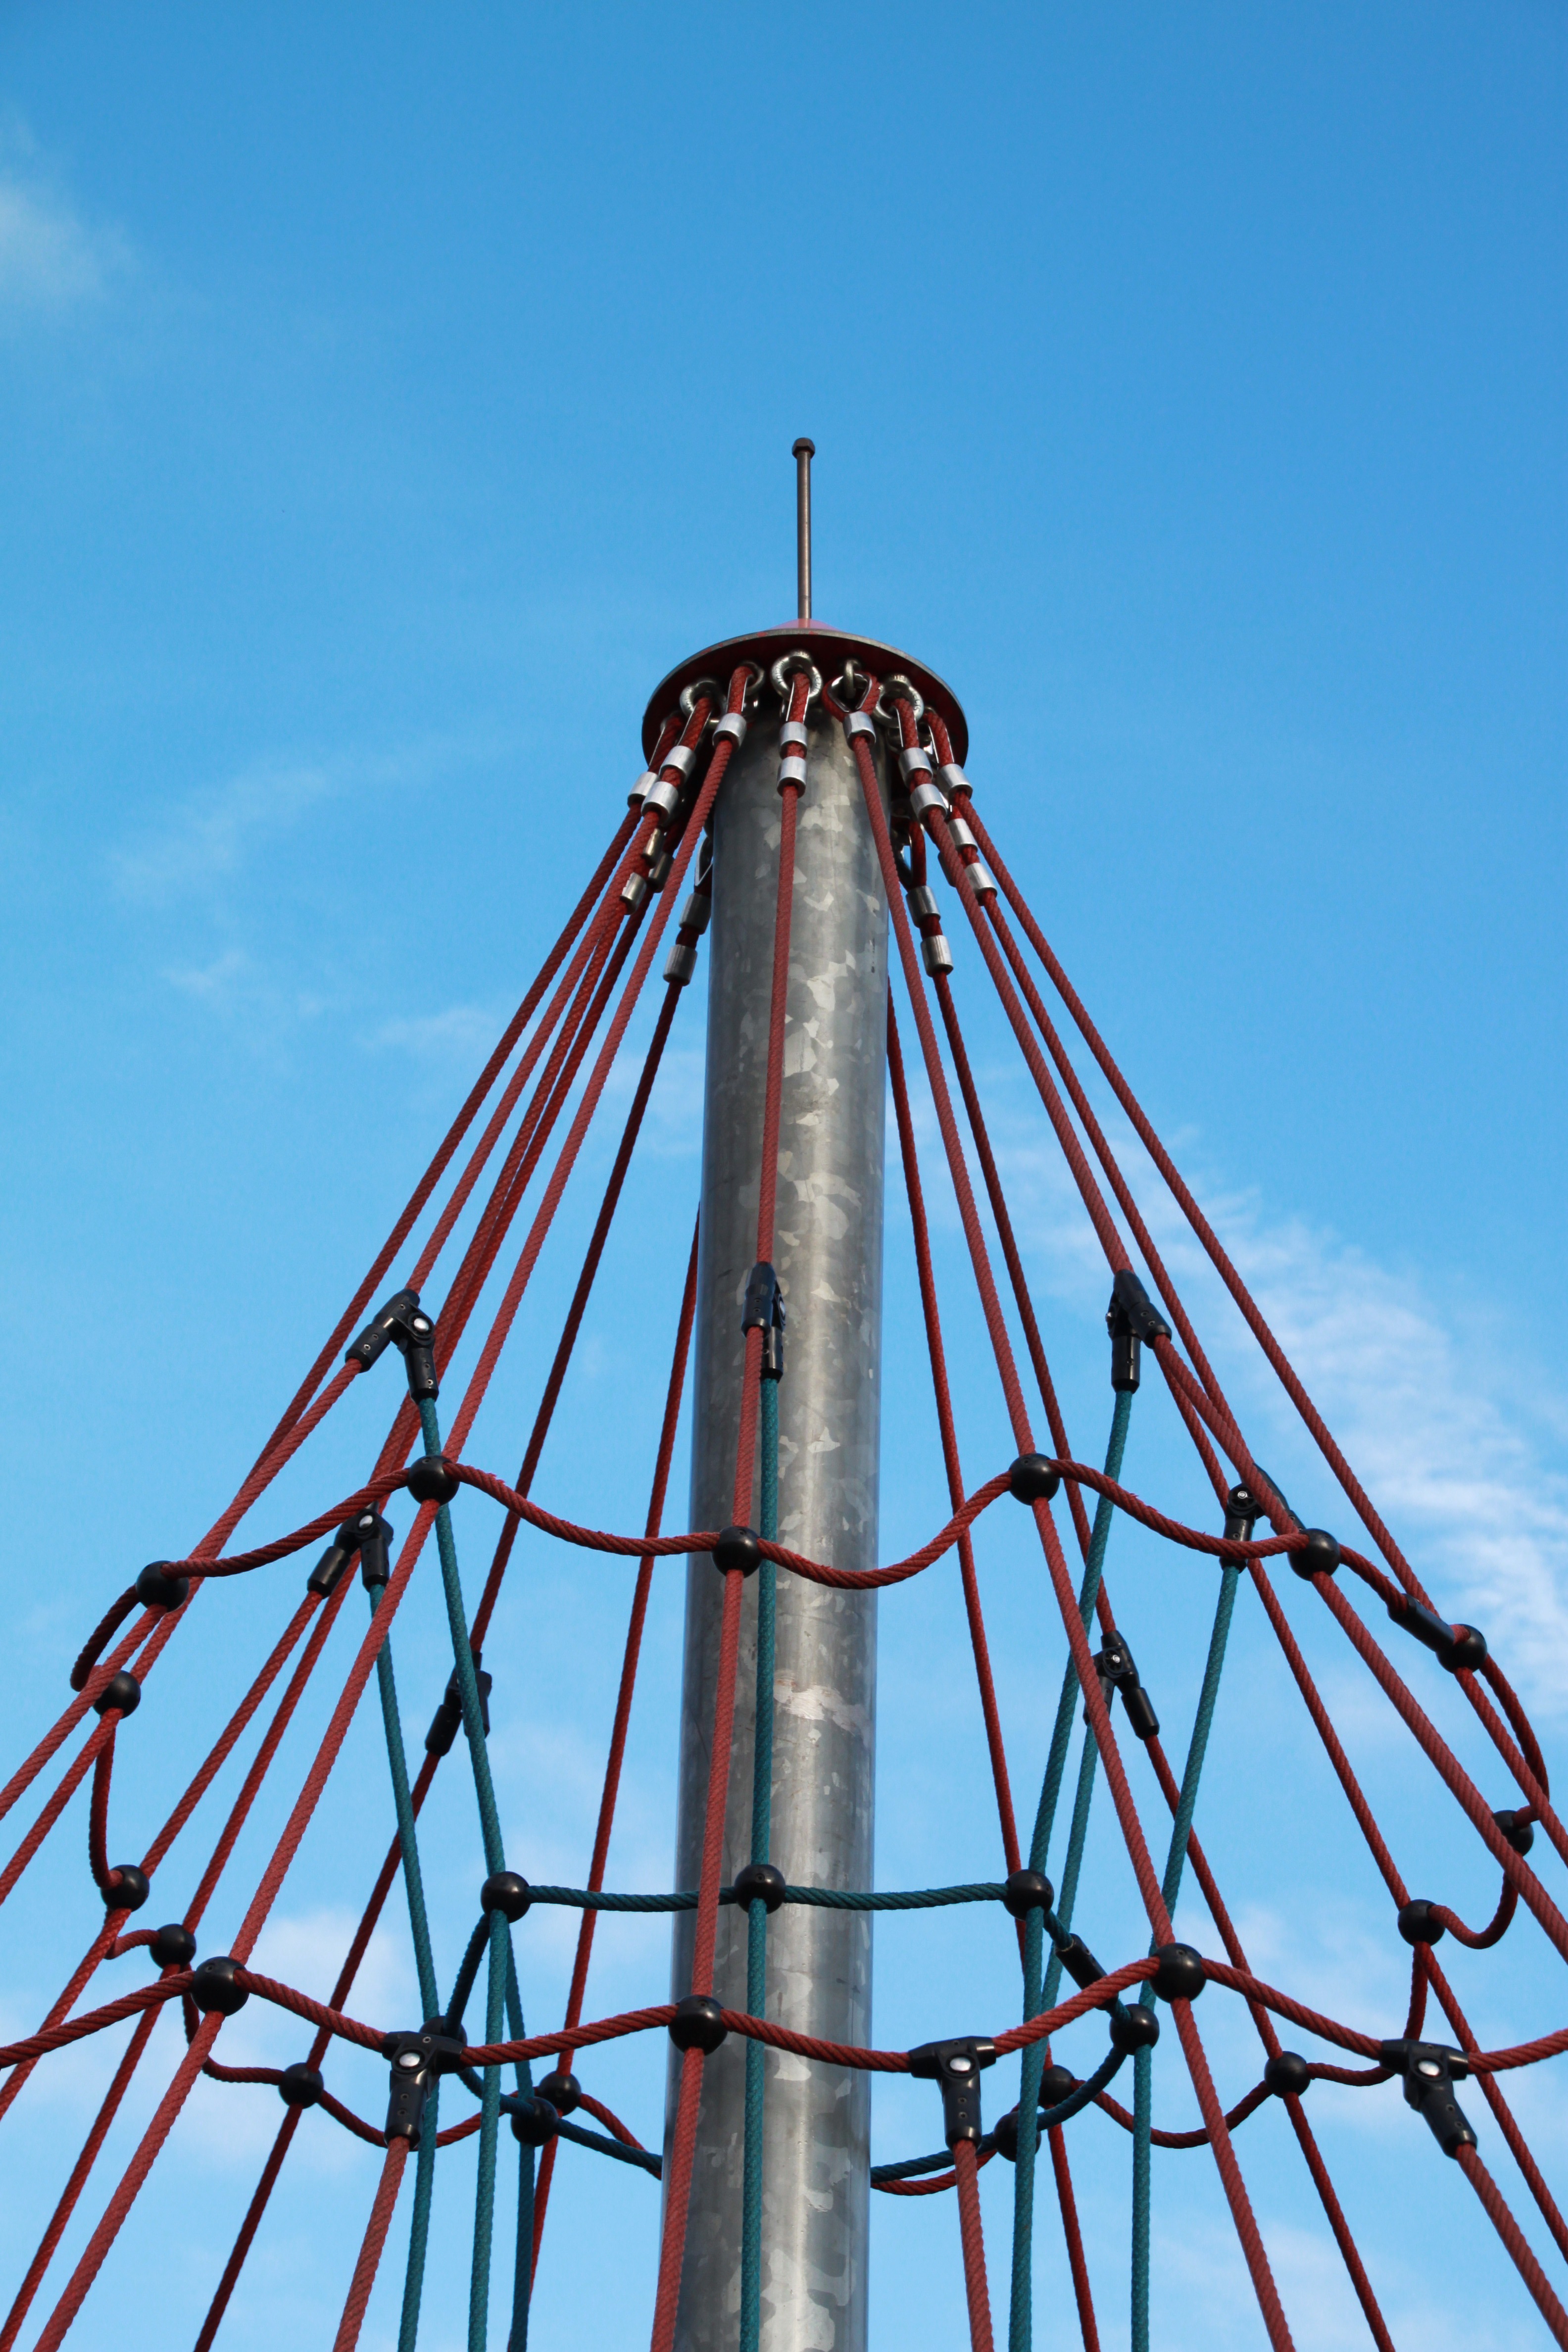
rope, sky, technology, play, line, high, ferris wheel, amusement park, tower, mast, park, metal, blue, electricity, leisure, climb, close up, great, playground, iron, tourist attraction, ropes, strive, transmission tower, connections, game device, children's playground, kletterger st, amusement ride, climbing rope, outdoor recreation, electrical supply, overhead power line, climbing tower, metal rod, blue sky connection